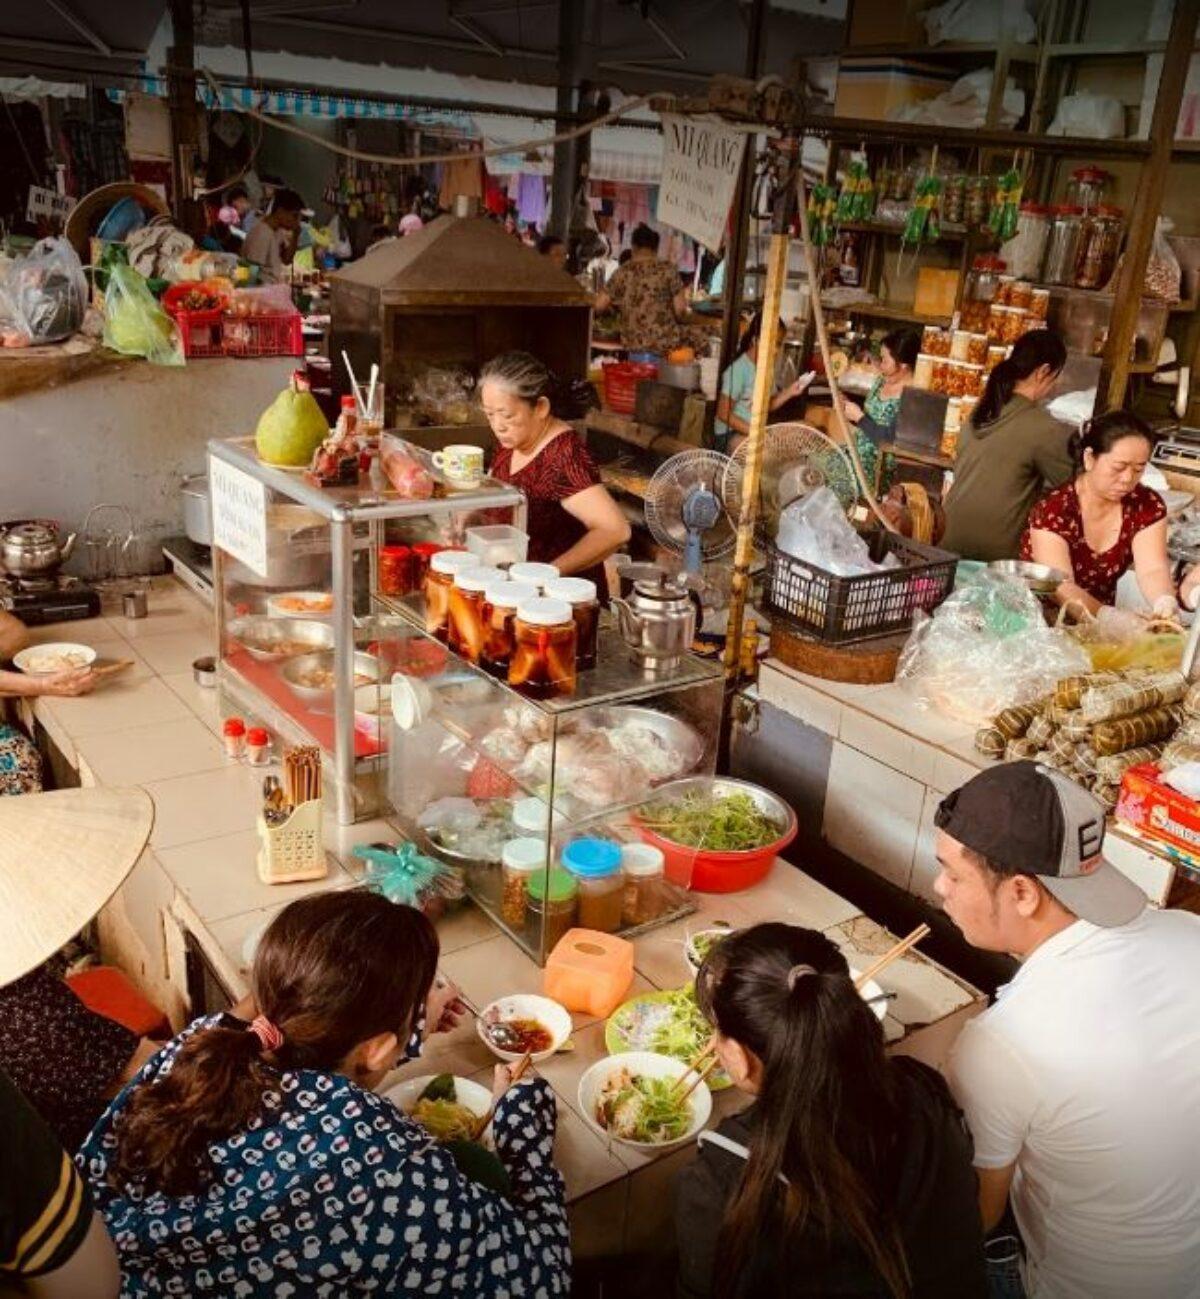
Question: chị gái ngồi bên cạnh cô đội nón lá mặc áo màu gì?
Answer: màu xanh dương chấm bi